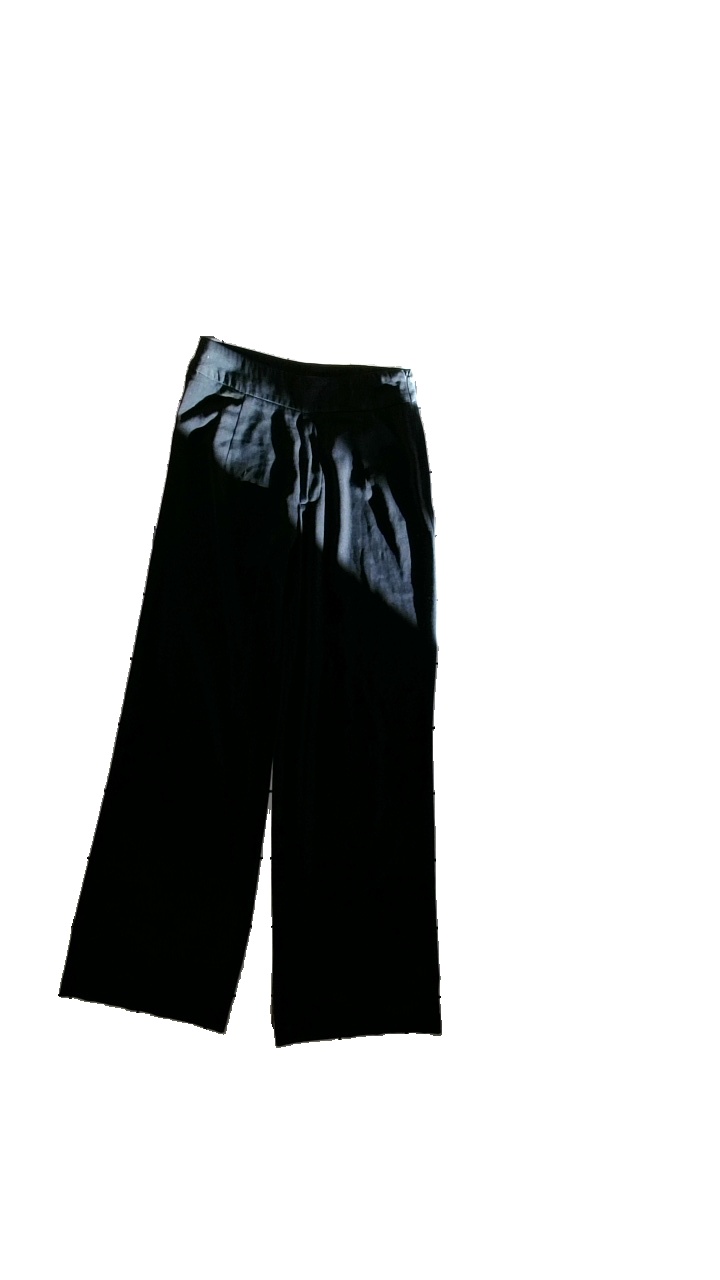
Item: Trousers (Ladies)
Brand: Bikbok
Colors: Black
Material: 97% polyester, 3% elastane
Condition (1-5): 5
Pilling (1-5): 4
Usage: Reuse
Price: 50-100